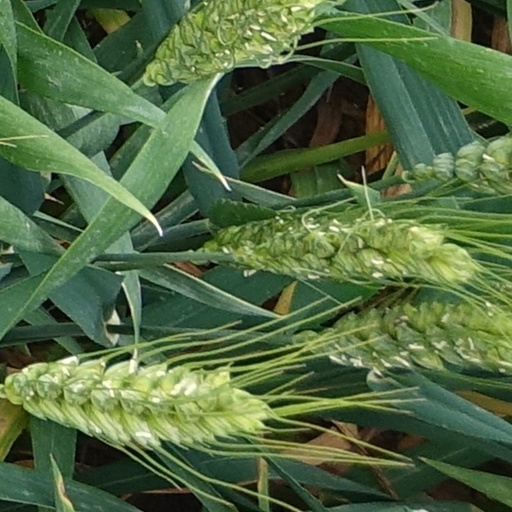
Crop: wheat